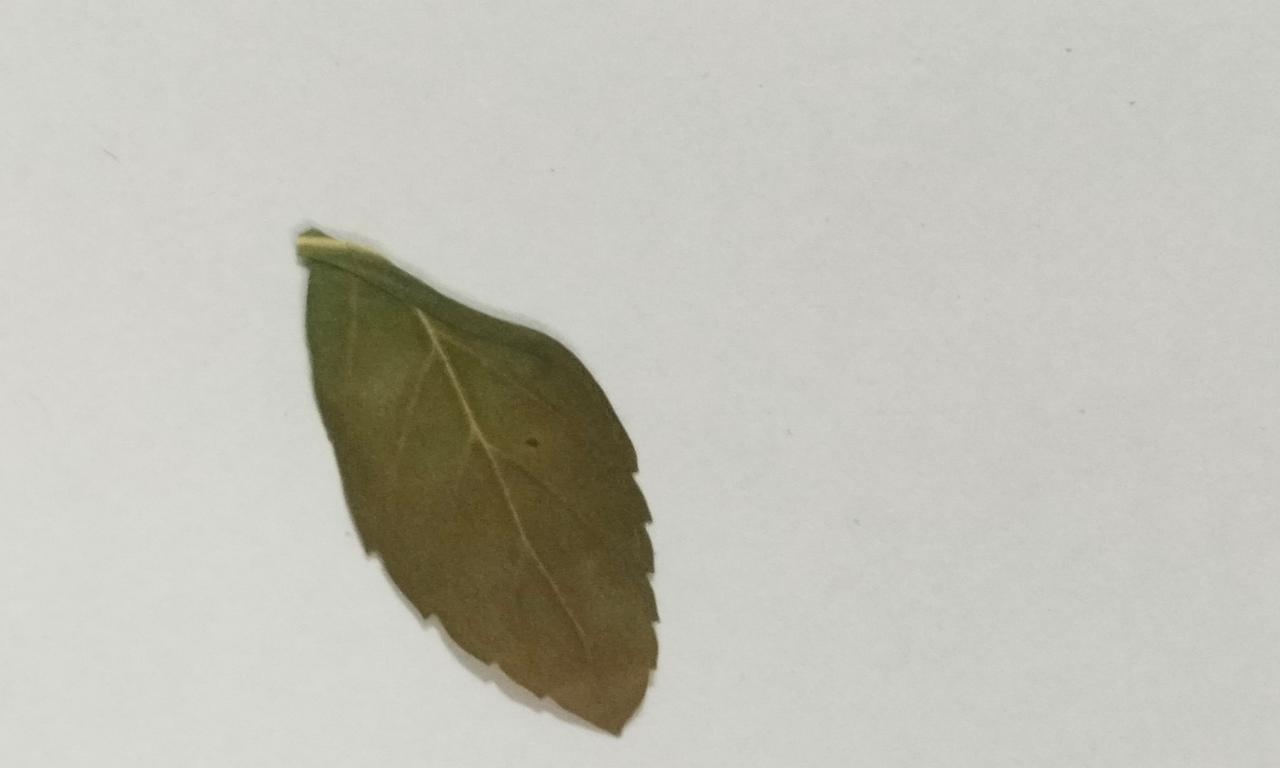
Label: Dried